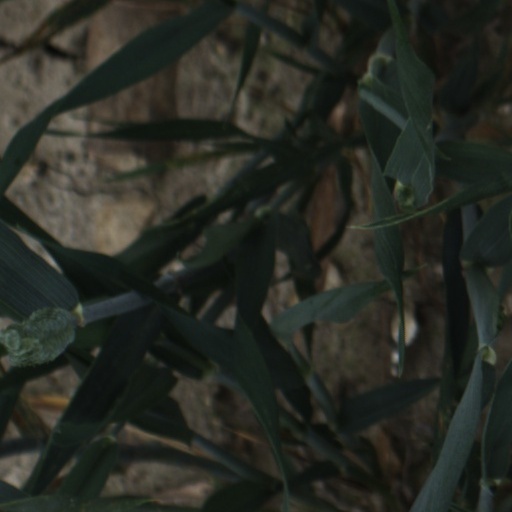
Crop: wheat